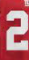
Number: 2